Phrygian Way

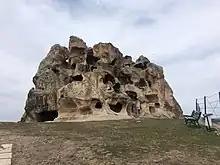
"Rock of the Forty Eyes" in Midas City.

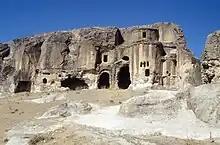
Rock-cut Byzantine church in Ayazini

The region offers geologically interesting formations like fairy chimneys in addition to historic sites with rock-cut dwellings, rock-cut tombs, temples, churches etc. from the eras of Phrygia, Roman Empire, Byzantine Empire, Seljuk Empire and Ottoman Empire.